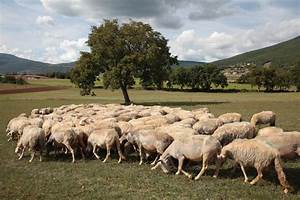
Label: pecora